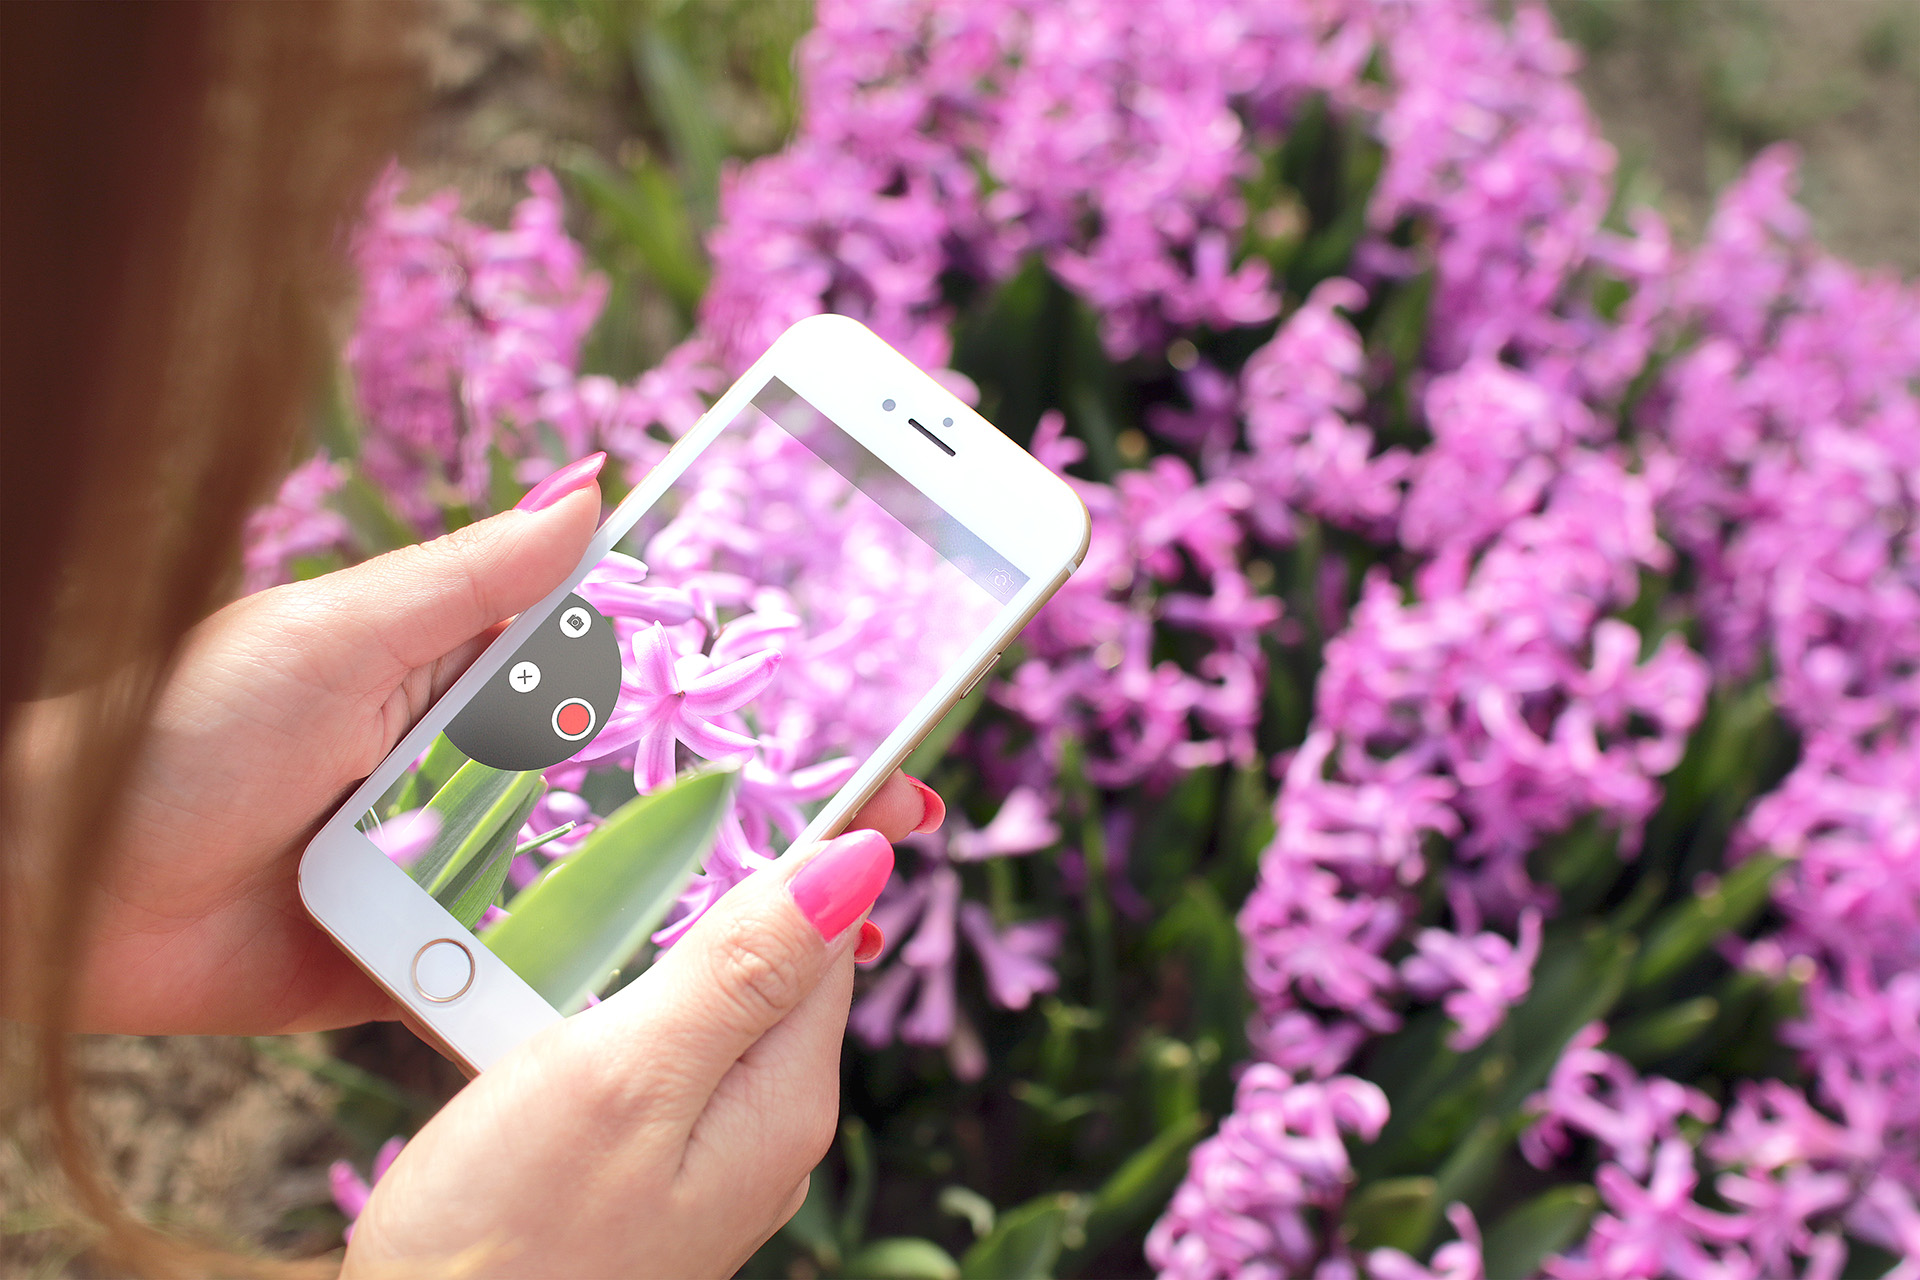
smartphone, hand, apple, grass, blossom, plant, woman, camera, leaf, flower, purple, touch, spring, green, botany, pink, flora, taking photo, iphone 6, touchscreen, mockup, flowering plant, land plant, public domain images